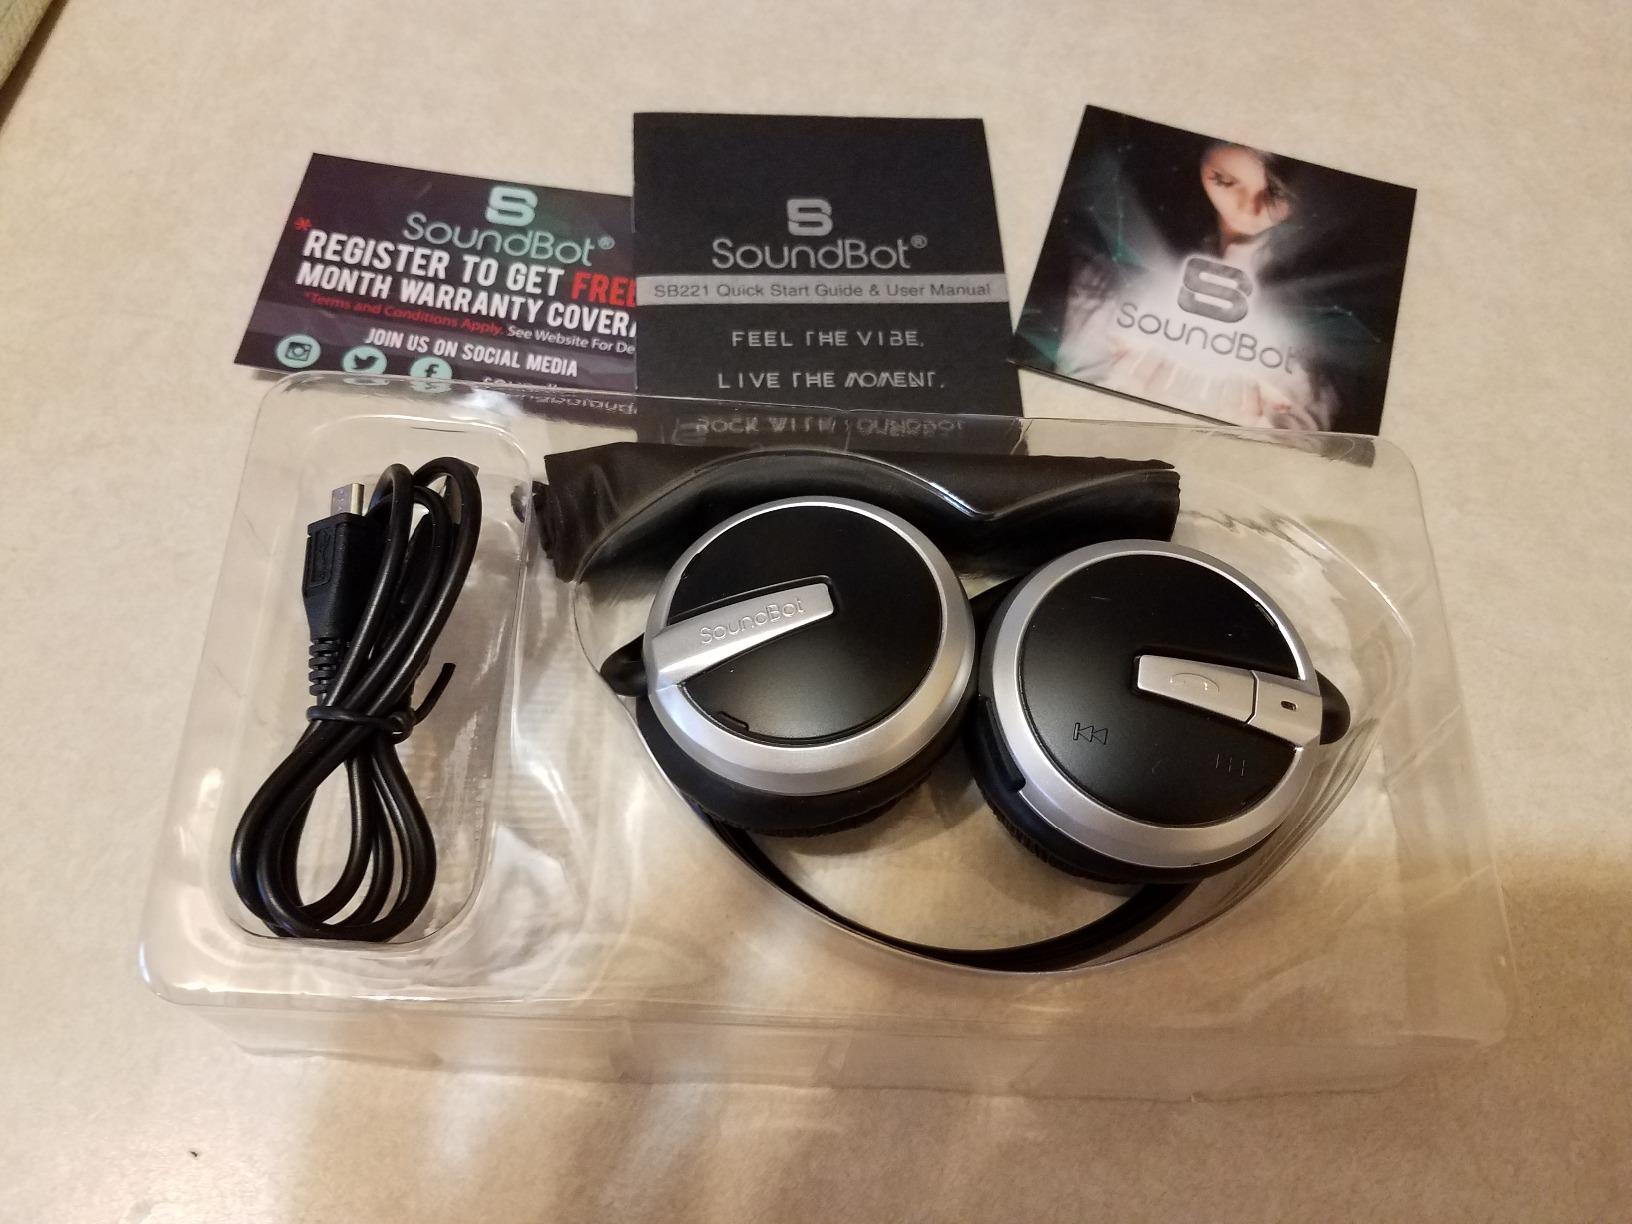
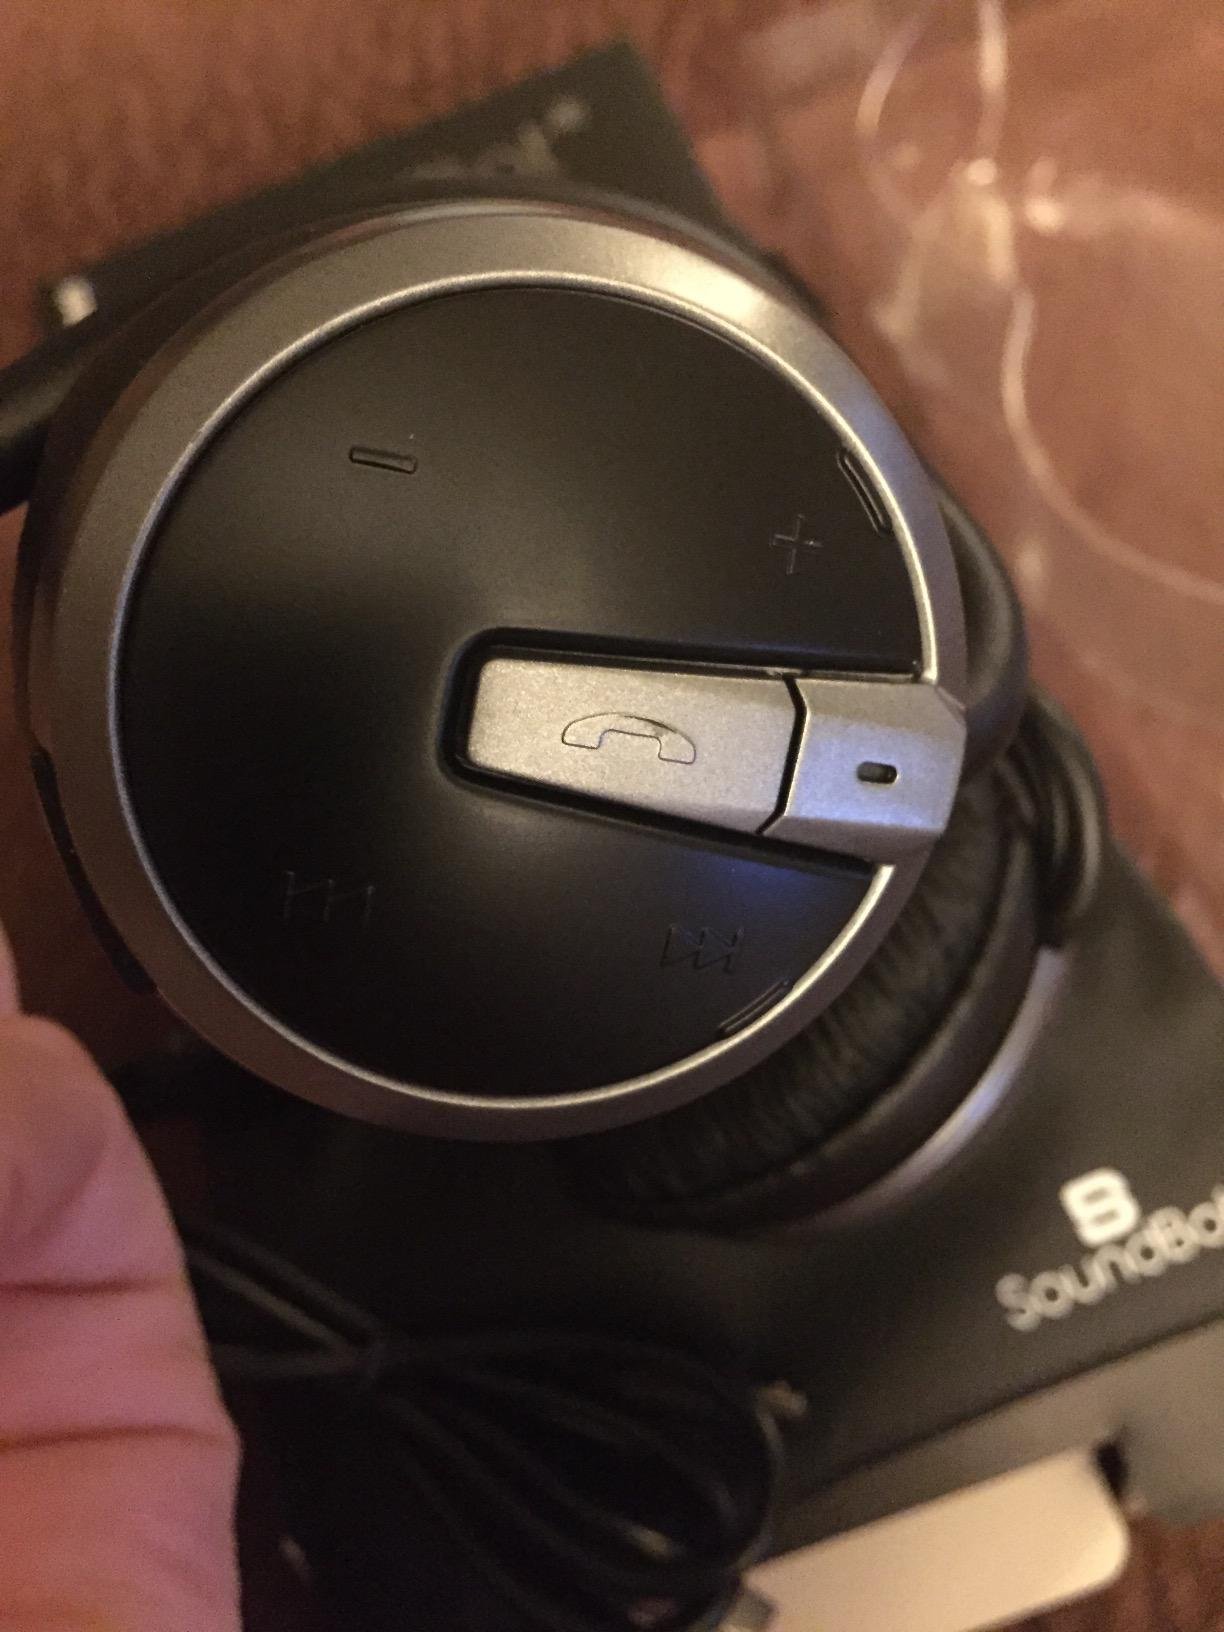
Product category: headphones
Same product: yes